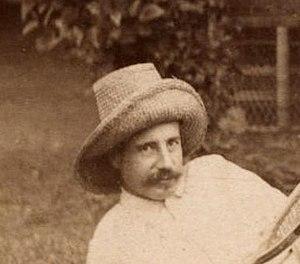
Paul Brunat (1840 - 1908) vers 1870
Paul Brunat était un technicien de la soie français qui a joué un rôle important dans les relations économiques entre la France et le Japon, la Chine et l'Indochine.